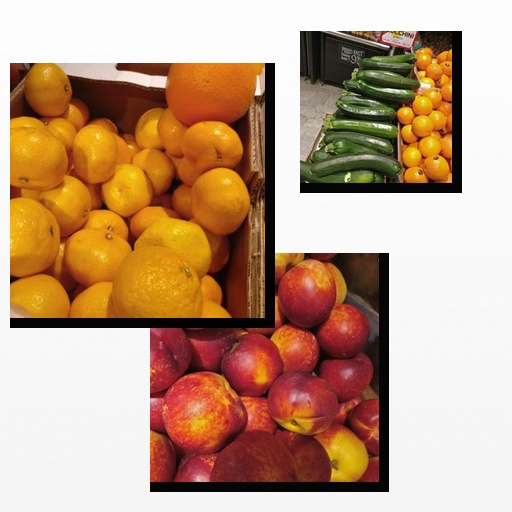
Food items: zucchini, satsuma, nectarine